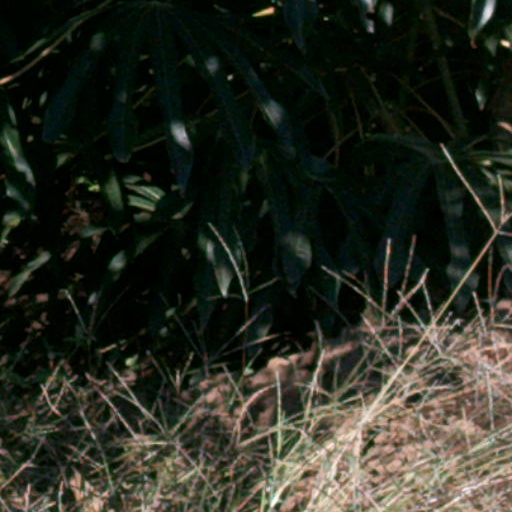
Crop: cassava